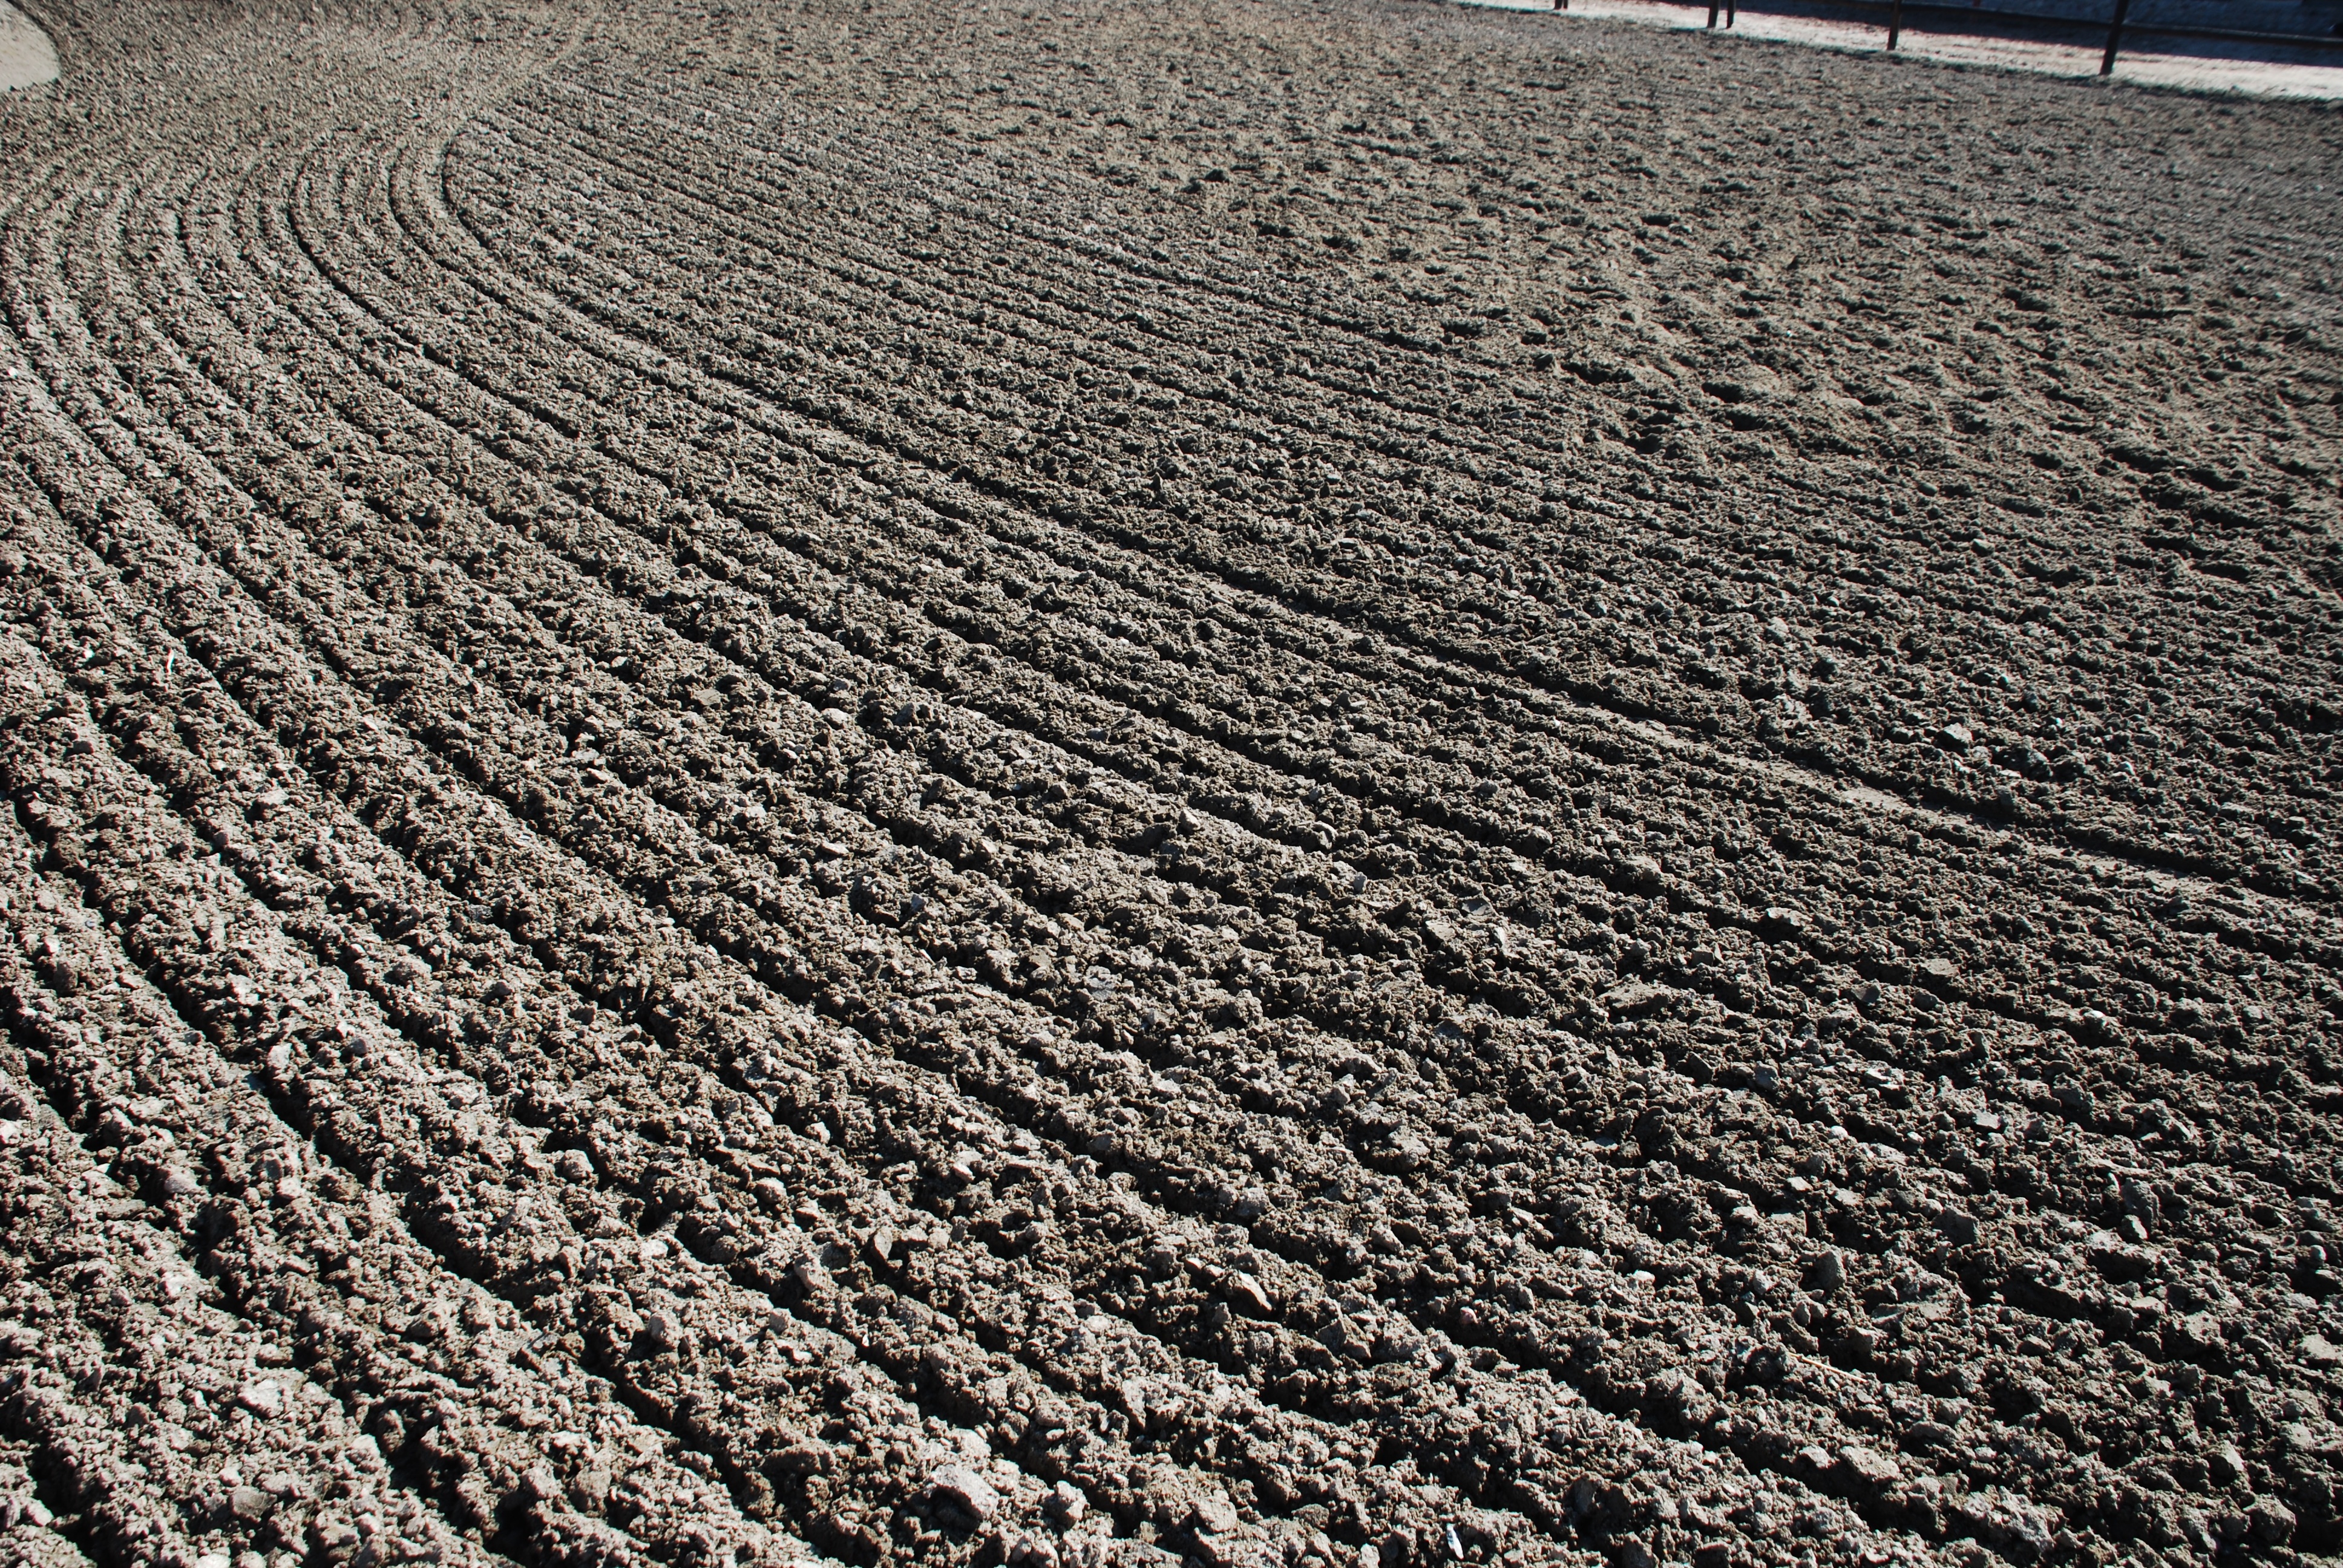
sand, field, texture, floor, asphalt, line, soil, agriculture, grey, background, decorative, carpet, wrinkled, flooring, abstract background, road surface